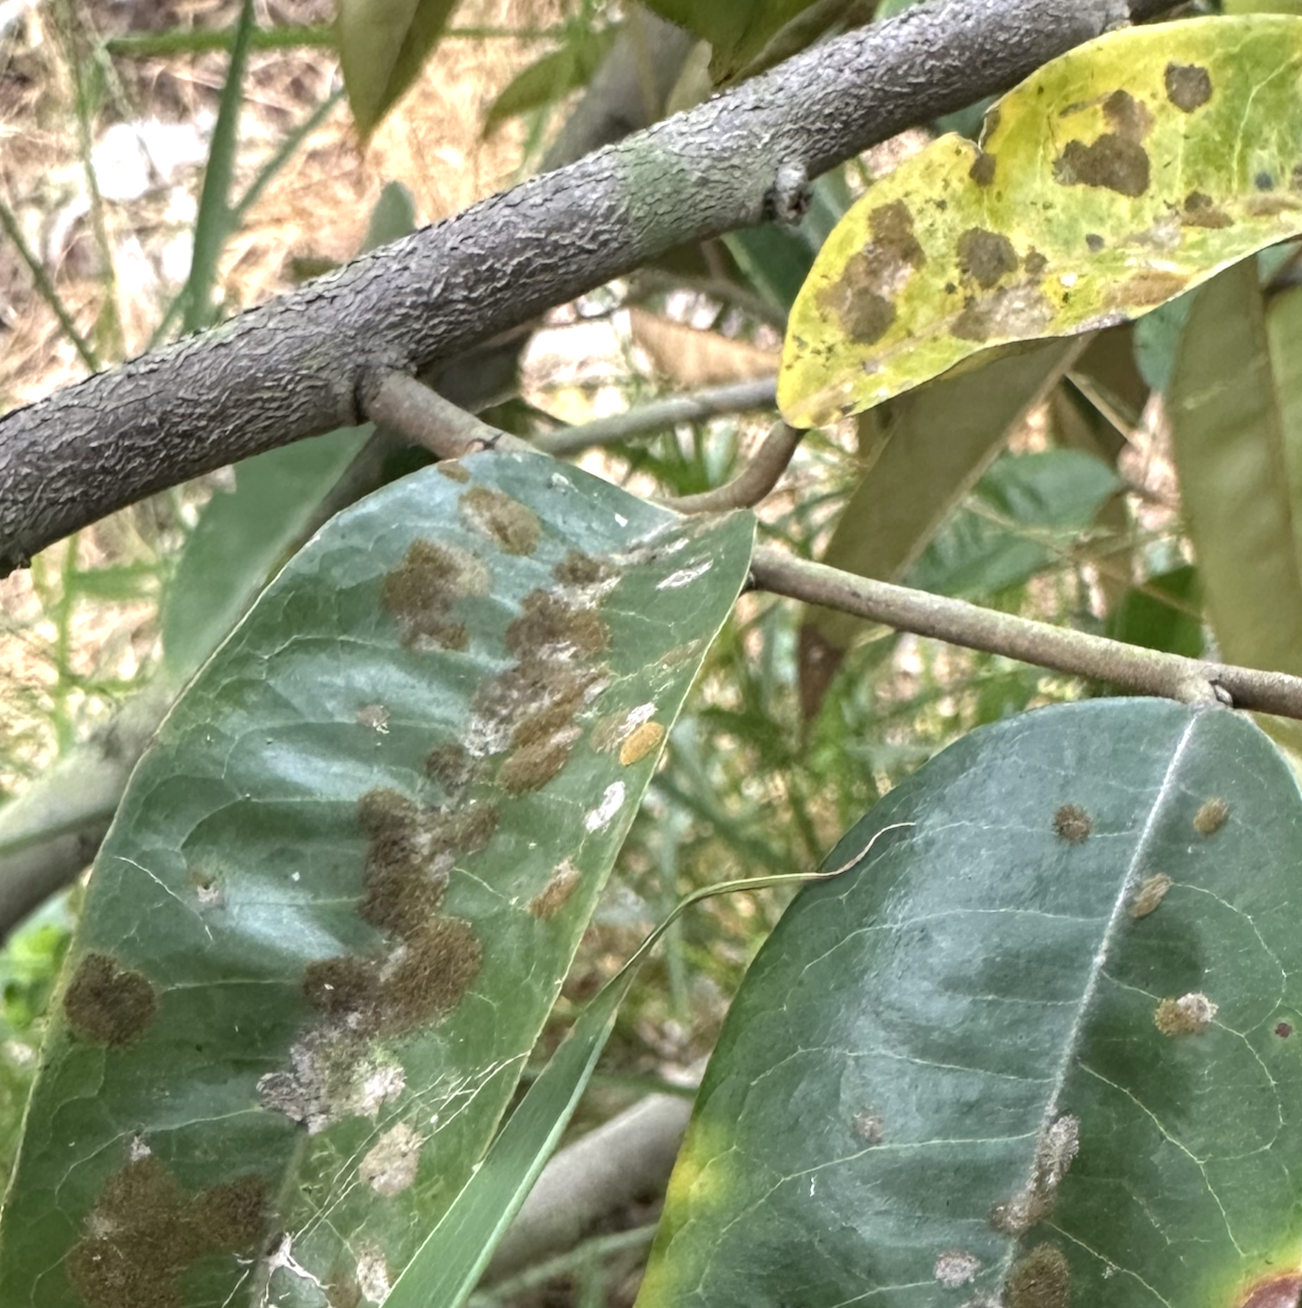
Label: stem_blight